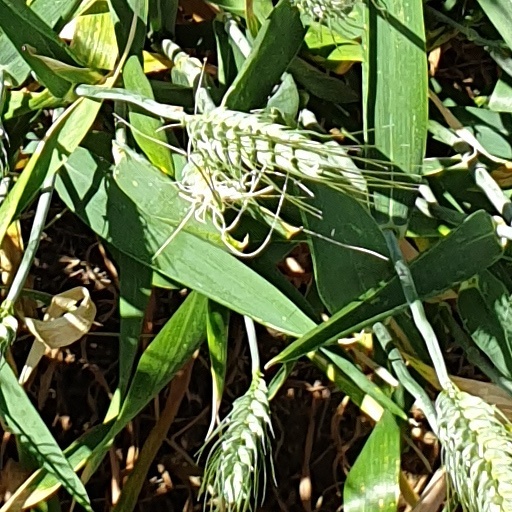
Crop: wheat